Group representation constituency

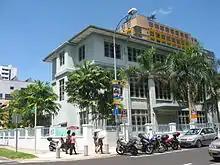
The Elections Department "(building pictured)" is responsible for managing the conduct of elections in Singapore.

All the candidates in a GRC must either be members of the same political party or independent candidates standing as a group, and at least one of the candidates must be a person belonging to the Malay, Indian or some other minority community. A person is regarded as belonging to the Malay community if, regardless of whether or not he or she is of the Malay race, considers himself or herself to be a member of the community and is generally accepted as such by the community. Similarly, a person will belong to the Indian community or some other minority community if he or she considers himself or herself a member and the community accepts him or her as such. The minority status of candidates is determined by two committees appointed by the President, the Malay Community Committee and the Indian and Other Minority Communities Committee. Decisions of these committees are final and conclusive, and may not be appealed against or called into question in any court.